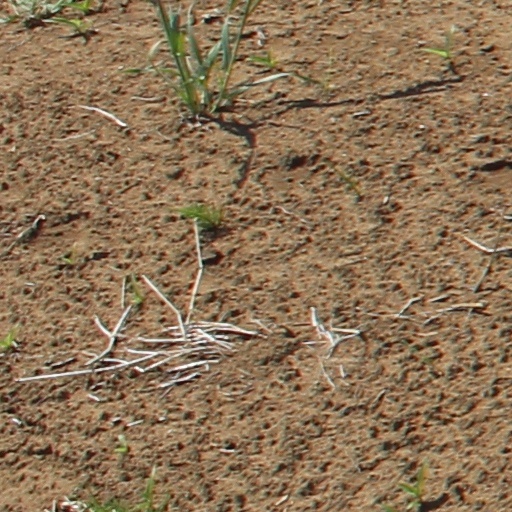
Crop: wheat